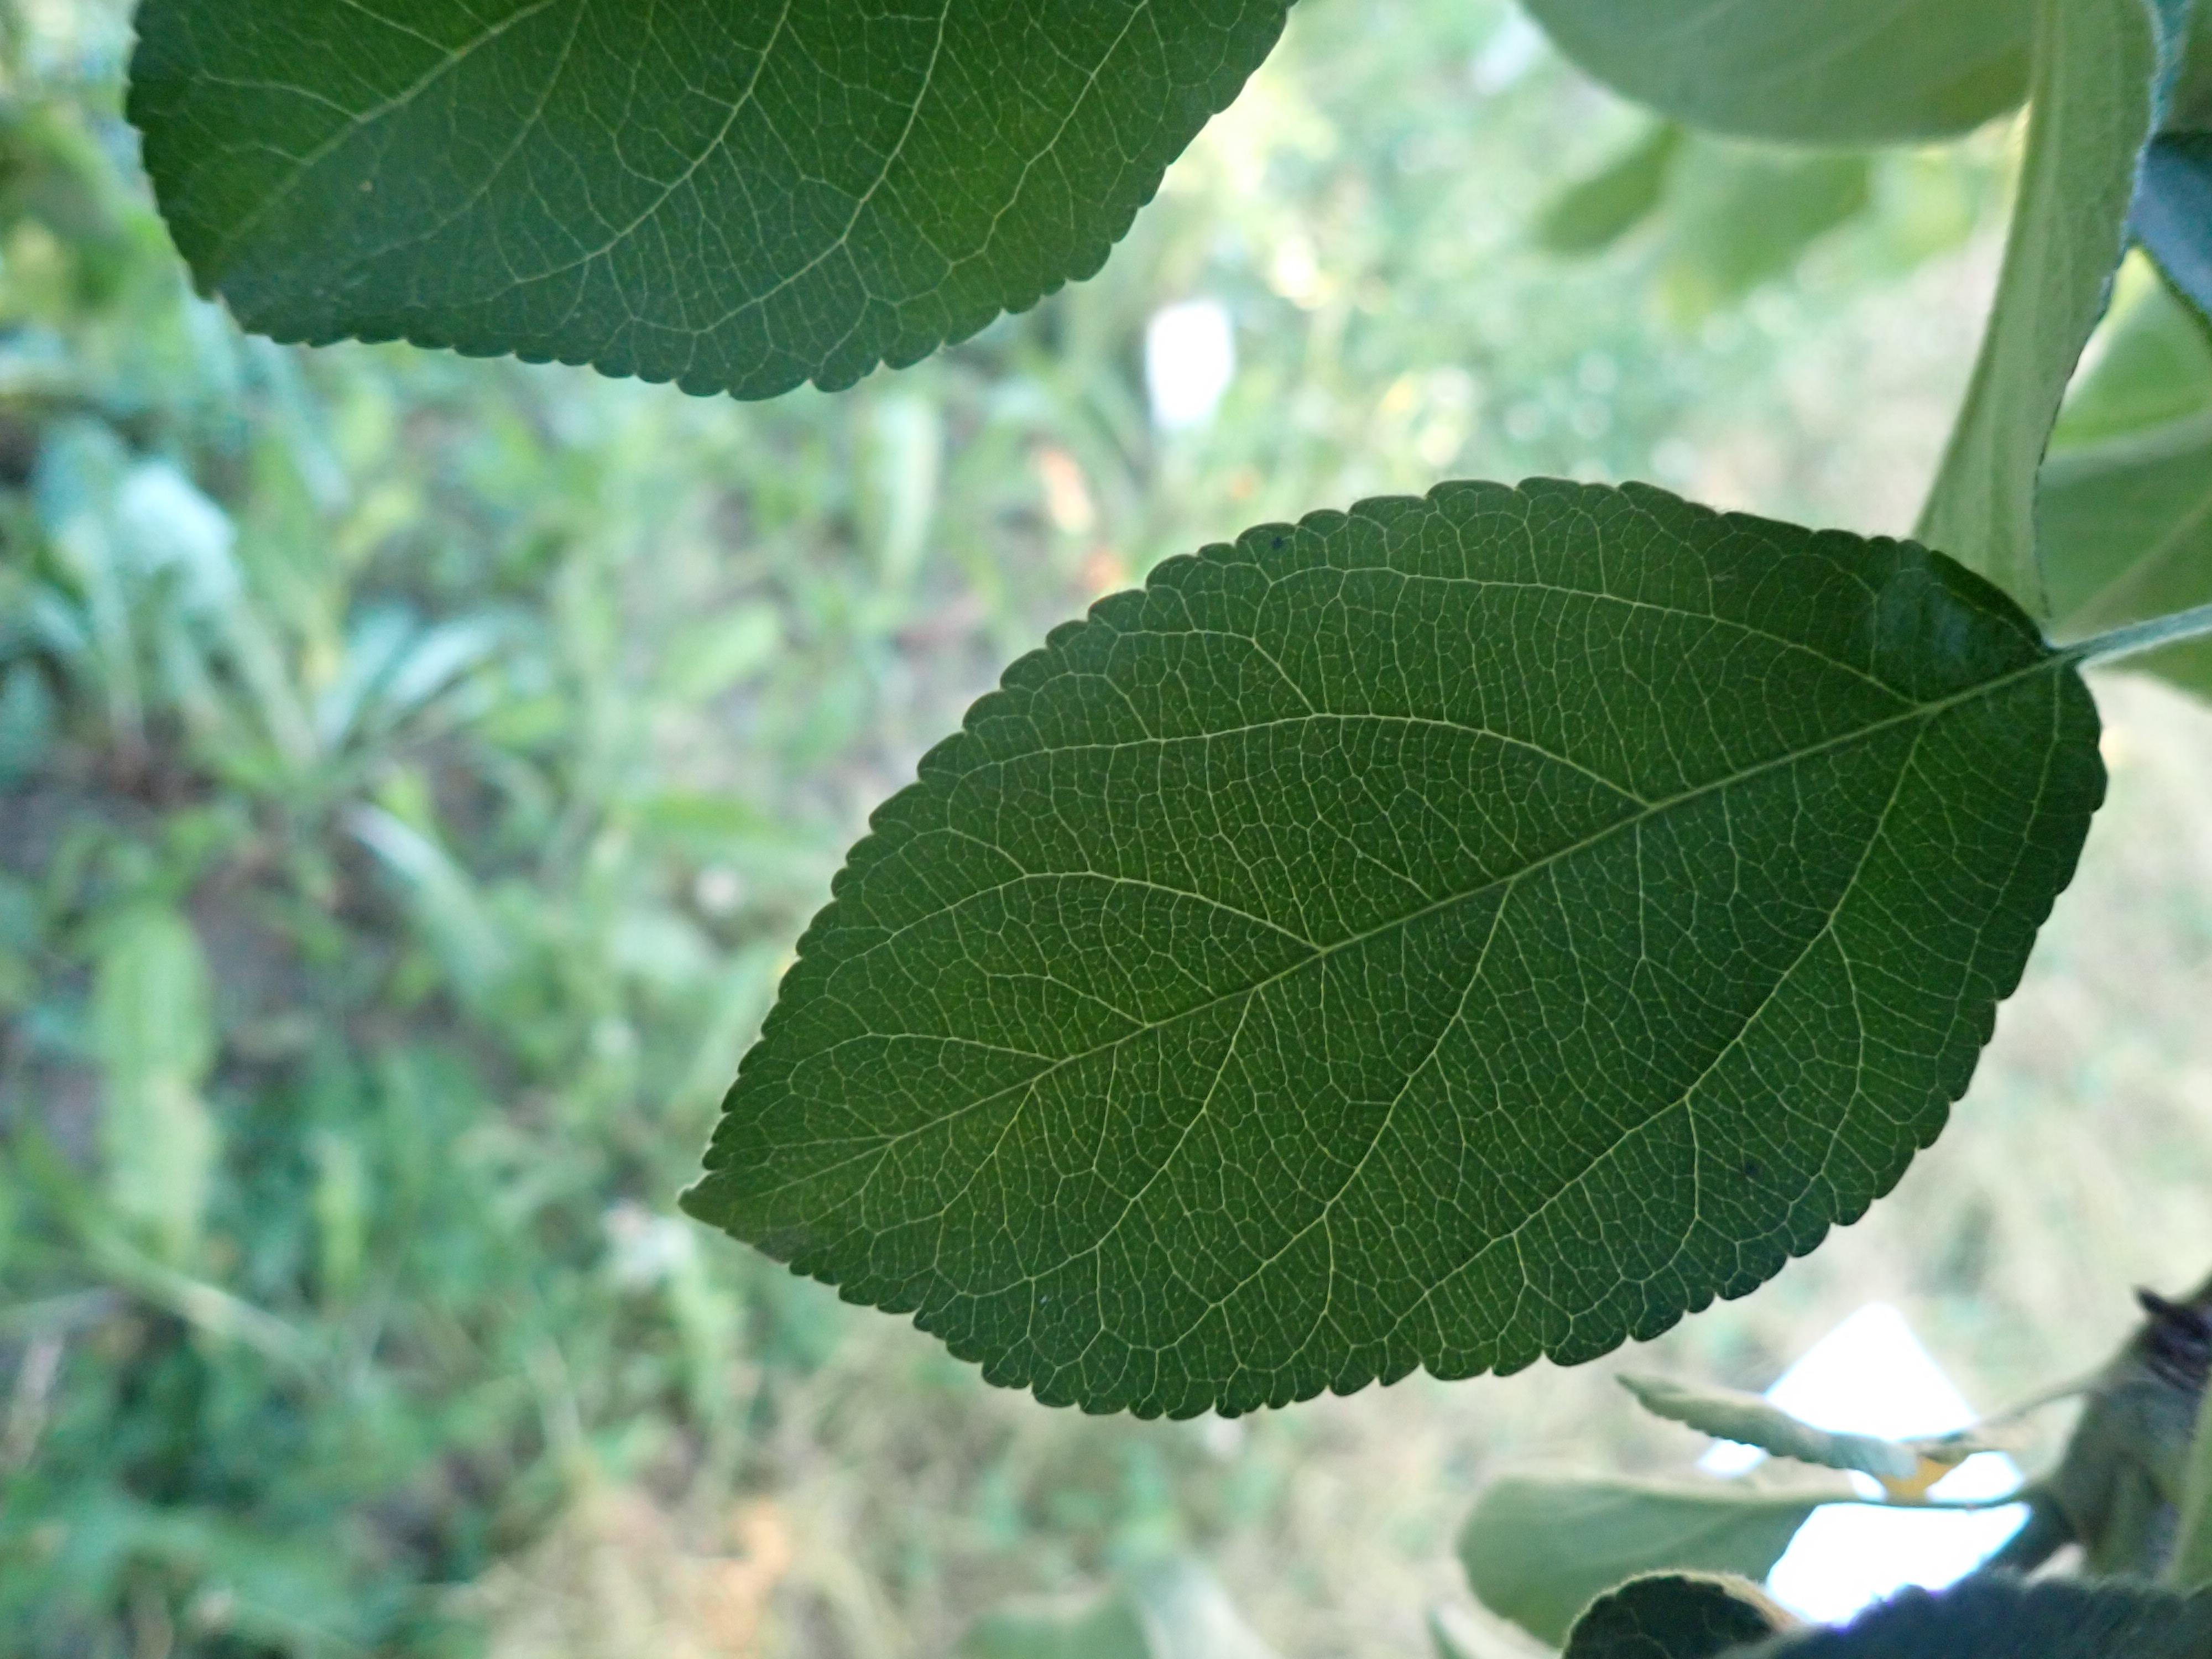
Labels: healthy